Lidar

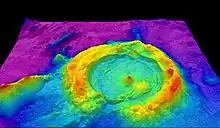
Airborne Lidar Bathymetric Technology-High-resolution multibeam lidar map showing spectacularly faulted and deformed seafloor geology, in shaded relief and coloured by depth

The airborne lidar bathymetric technological system involves the measurement of time of flight of a signal from a source to its return to the sensor. The data acquisition technique involves a sea floor mapping component and a ground truth component that includes video transects and sampling. It works using a green spectrum (532 nm) laser beam. Two beams are projected onto a fast rotating mirror, which creates an array of points. One of the beams penetrates the water and also detects the bottom surface of the water under favorable conditions.